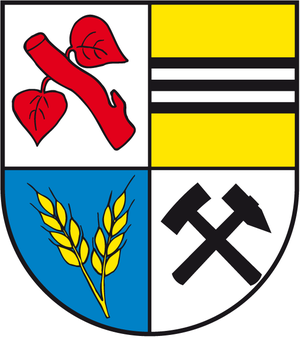
Harbke est une commune allemande de l'arrondissement de la Börde, Land de Saxe-Anhalt.